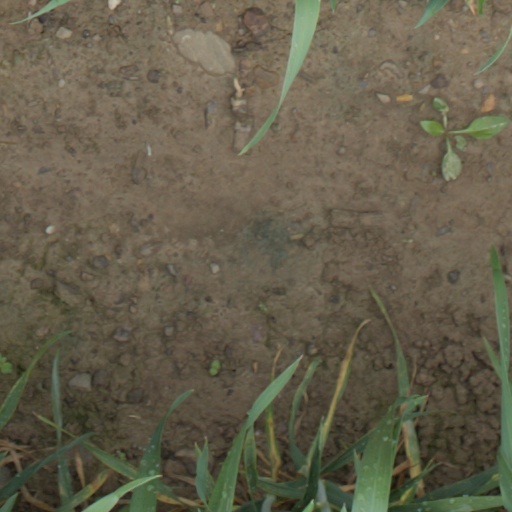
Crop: wheat